2011 Rabobank season

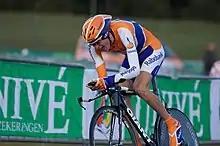
A road racing cyclist in an orange, blue, and white jersey and a matching helmet sits crouched low on his bicycle in aerodynamic position, with a grimace on his face.

Matthews scored the team's first victory in the first stage race of the season, the Tour Down Under. After a late split in the field in stage 3 led to 24 riders finishing seven seconds ahead of the next 23, Matthews won a depleted sprint ahead of defending Tour Down Under champion André Greipel and resultant race leader Matthew Goss. He finished the race fourth overall. In February, Boom won the prologue time trial to the Tour of Qatar. It was the first time trial in the Tour's nine-year history. Dead flat and only long, riders were not allowed to use the specially designed bicycles and helmets that are customary in nearly all professional time trials. Despite the very short distance, Boom still had a solid four-second gap over world time trial champion Fabian Cancellara in second. The team was wildly successful at the next UCI Asia Tour stop, the Tour of Oman, which was held shortly after the Tour of Qatar. Bos won the sprint finishes to stages 1 and 3, besting full fields including sprinters the likes of Mark Cavendish, Daniele Bennati, and Matthew Goss both times. While the first three stages were flat like those of its cousin race in Qatar, the fourth and fifth provided that a climber would likely win the Tour of Oman overall. Gesink won both of these stages, the first a road race concluding at Green Mountain which he dedicated to his late father. The next stage was a time trial, and Gesink's win was a bit of a surprise because time trialing is not considered to be a strength for him. He stated after the stage that the hilly course played to his strengths, as did the fact that, like the Tour of Qatar time trial, this one was ridden on normal bicycles. It was the first time trial that he had ever won as a professional; he had started the stage simply hoping to keep the race lead, and instead increased it to over a minute. The final stage was flat again, and though Bos was only tenth in the sprint finale, it capped off a hugely successful event for the team with four stage wins and the overall and youth classifications. Freire added to the team's successful early season at the Ruta del Sol, winning the last two stages in field sprints. These performances also won him the event's points classification. At Tirreno–Adriatico in March, the squad won the team time trial in stage 1, the first ever such stage in the Tirreno–Adriatico's 46-year history. Boom was therefore the first race leader, though he held the lead for only one day. Gesink briefly held the race lead as well, but he was unable to climb with the race's best riders and slipped to fourth after six stages. He turned in a second strong individual time trial performance in as many races to close out the event, moving back onto the podium in second after taking ninth in the closing ITT. He also won the race's youth classification, having led it for the entire event.